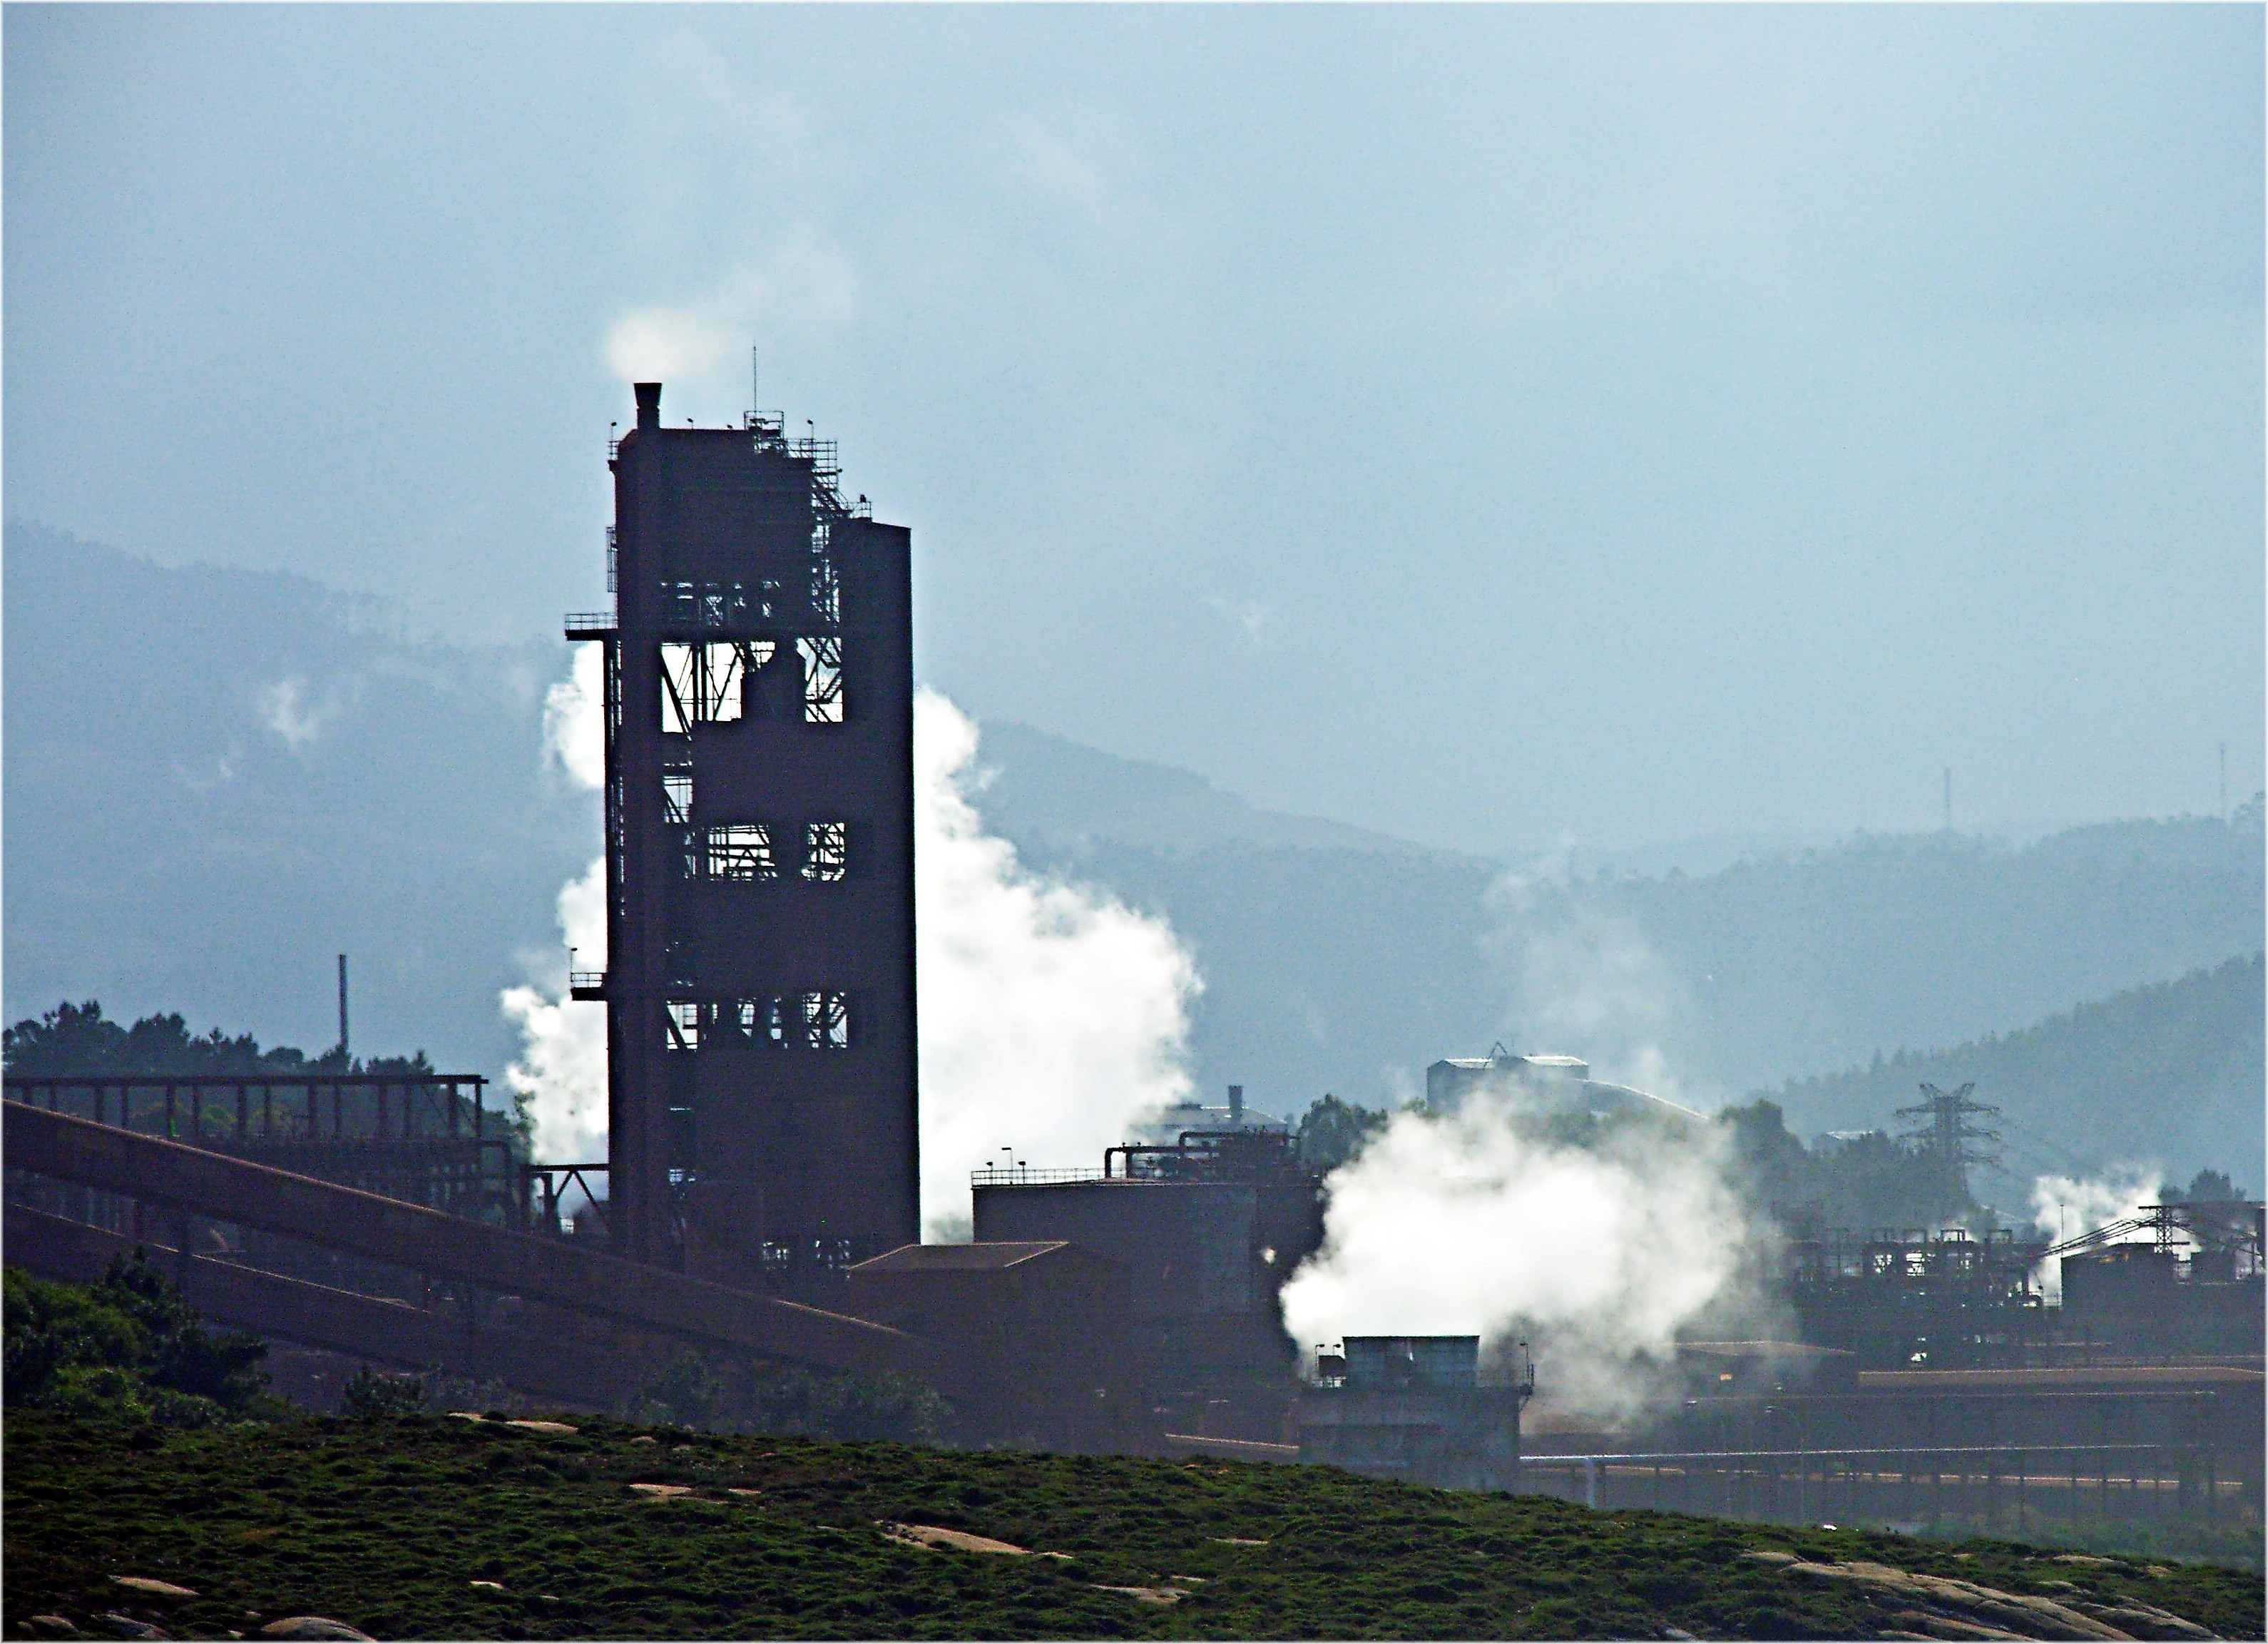
tower, mygearandme, atmosphere of earth